Kaina of the Great Snow Sea

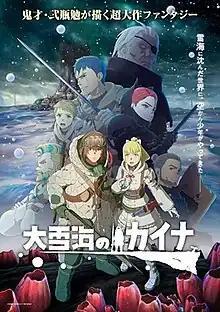
Key visual

is an original Japanese anime television series created by Tsutomu Nihei and animated by Polygon Pictures to commemorate the studio's 40th anniversary. The series aired from January to March 2023 on Fuji TV's +Ultra programming block. A manga adaptation with art by Itoe Takemoto was serialized in Kodansha's "shōnen" manga magazine "Monthly Shōnen Sirius" between February 2022 and June 2024. A sequel anime film titled "Kaina of the Great Snow Sea: Star Sage" premiered in Japanese theaters in October 2023. Crunchyroll holds the license of both the manga and the anime.